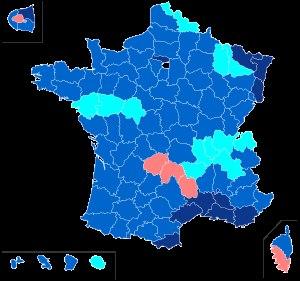
L'élection présidentielle française de 1988 est la sixième élection présidentielle sous la Cinquième République et la cinquième au suffrage universel direct depuis la réforme constitutionnelle de 1962 et se déroule les 24 avril et 8 mai 1988.